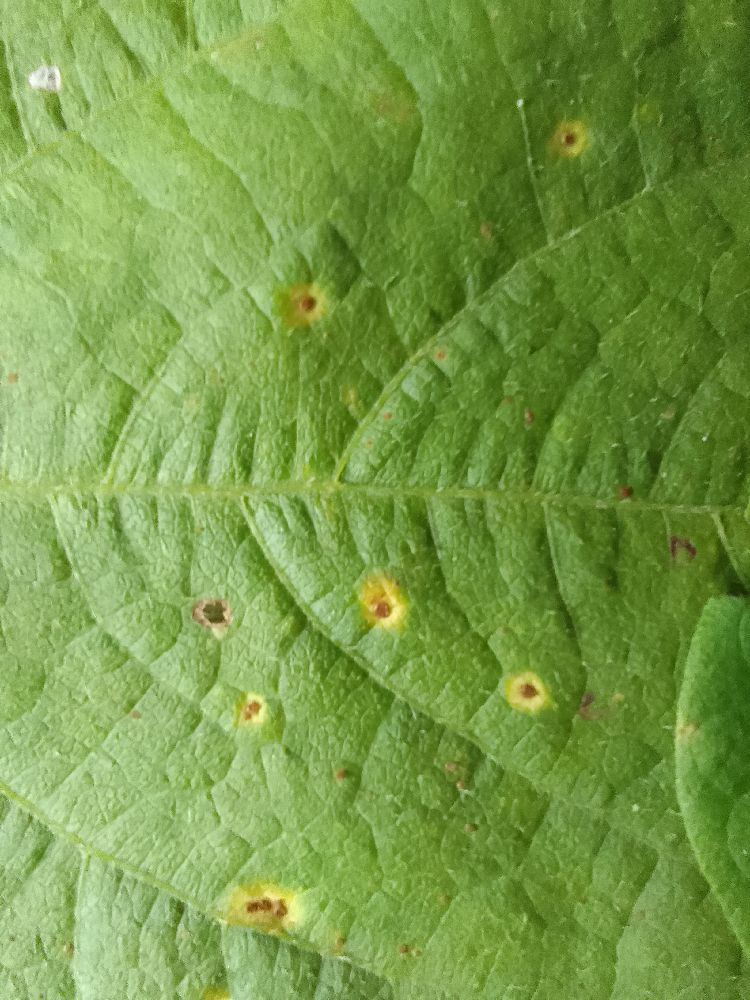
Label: rust